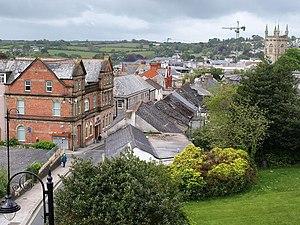
St Austell est une ville des Cornouailles, en Angleterre. Située près de la côte sud du comté, elle en est la ville la plus peuplée avec 22 658 habitants.